History of Briarcliff Manor

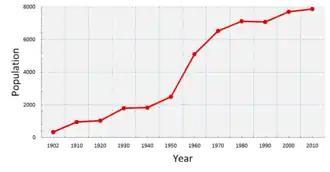
Population of Briarcliff Manor, 1902–2010

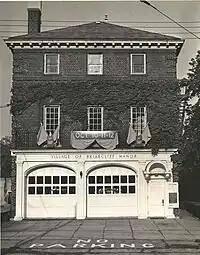
Village Municipal Building decorated for the village semicentennial

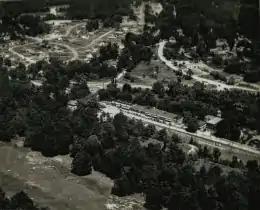
Briarcliff Manor's downtown and the Crossroads neighborhood, 1952

Walter Law died on January 18, 1924. V. Everit Macy donated to the Girl Scouts of the USA in 1925, which later became the Edith Macy Conference Center. The high school opened in 1928, and a section was added to the 1909 school building. A 1934 100-mile race in the village was sponsored by the Automobile Racing Club of America. During World War II, more than 340 of the village's 1,830 residents served in the United States Armed Forces; eight streets in the village are named after residents who died in the war. Many of the village's firefighters (at least nine on active duty) left to fight during the war; so many that the village had to request volunteers ages 16–18 to join the Briarcliff Manor Fire Department. In May 1946, an honorary dinner event was held for the returned veterans. In the same year, the People's Caucus party, an organization which calls out interested residents for candidacy, was created.